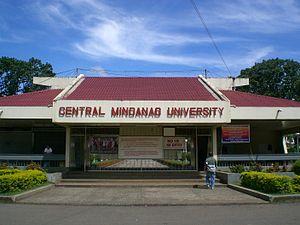
Maramag est une municipalité des Philippines située dans la province de Bukidnon, sur l'île de Mindanao.